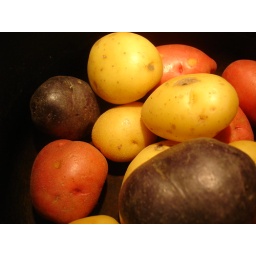
Red, white & blue potatoes in my cast iron pot